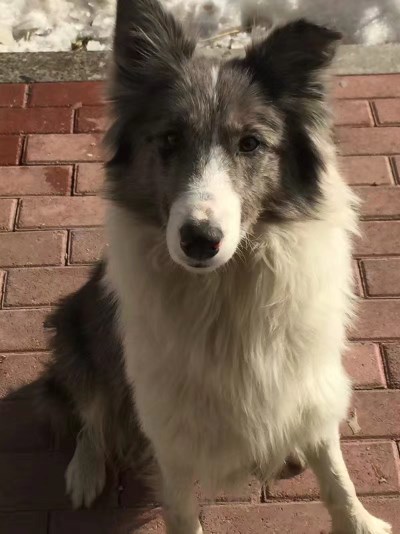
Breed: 2594-n000109-Border_collie